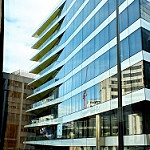
Scene: Outdoor